Ingegerdsleden

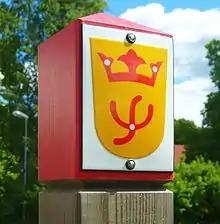
The symbol of Ingegerdsleden.

Ingegerdsleden (""the Ingegerd trail"") is a pilgrimage route in the province of Uppland in Sweden, between Stockholm Cathedral (Storkyrkan) and Uppsala Cathedral (Uppsala domkyrka). The hiking trail is approximately 110 kilometres (68 mi) and passes historical places, churches, palaces and nature reserves.